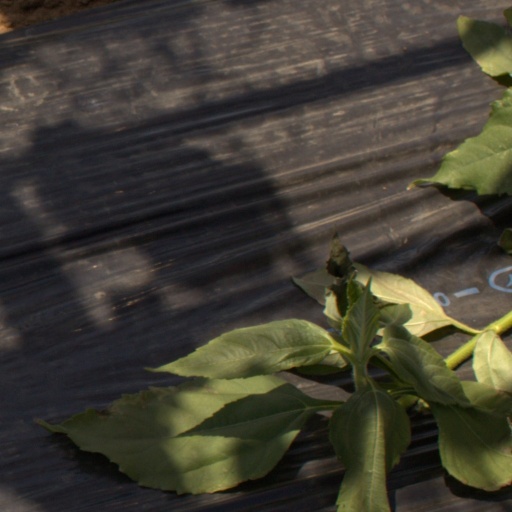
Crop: Jerusalem artichoke